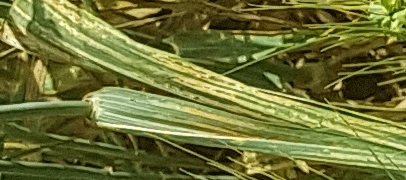
Label: Wheat___Yellow_Rust